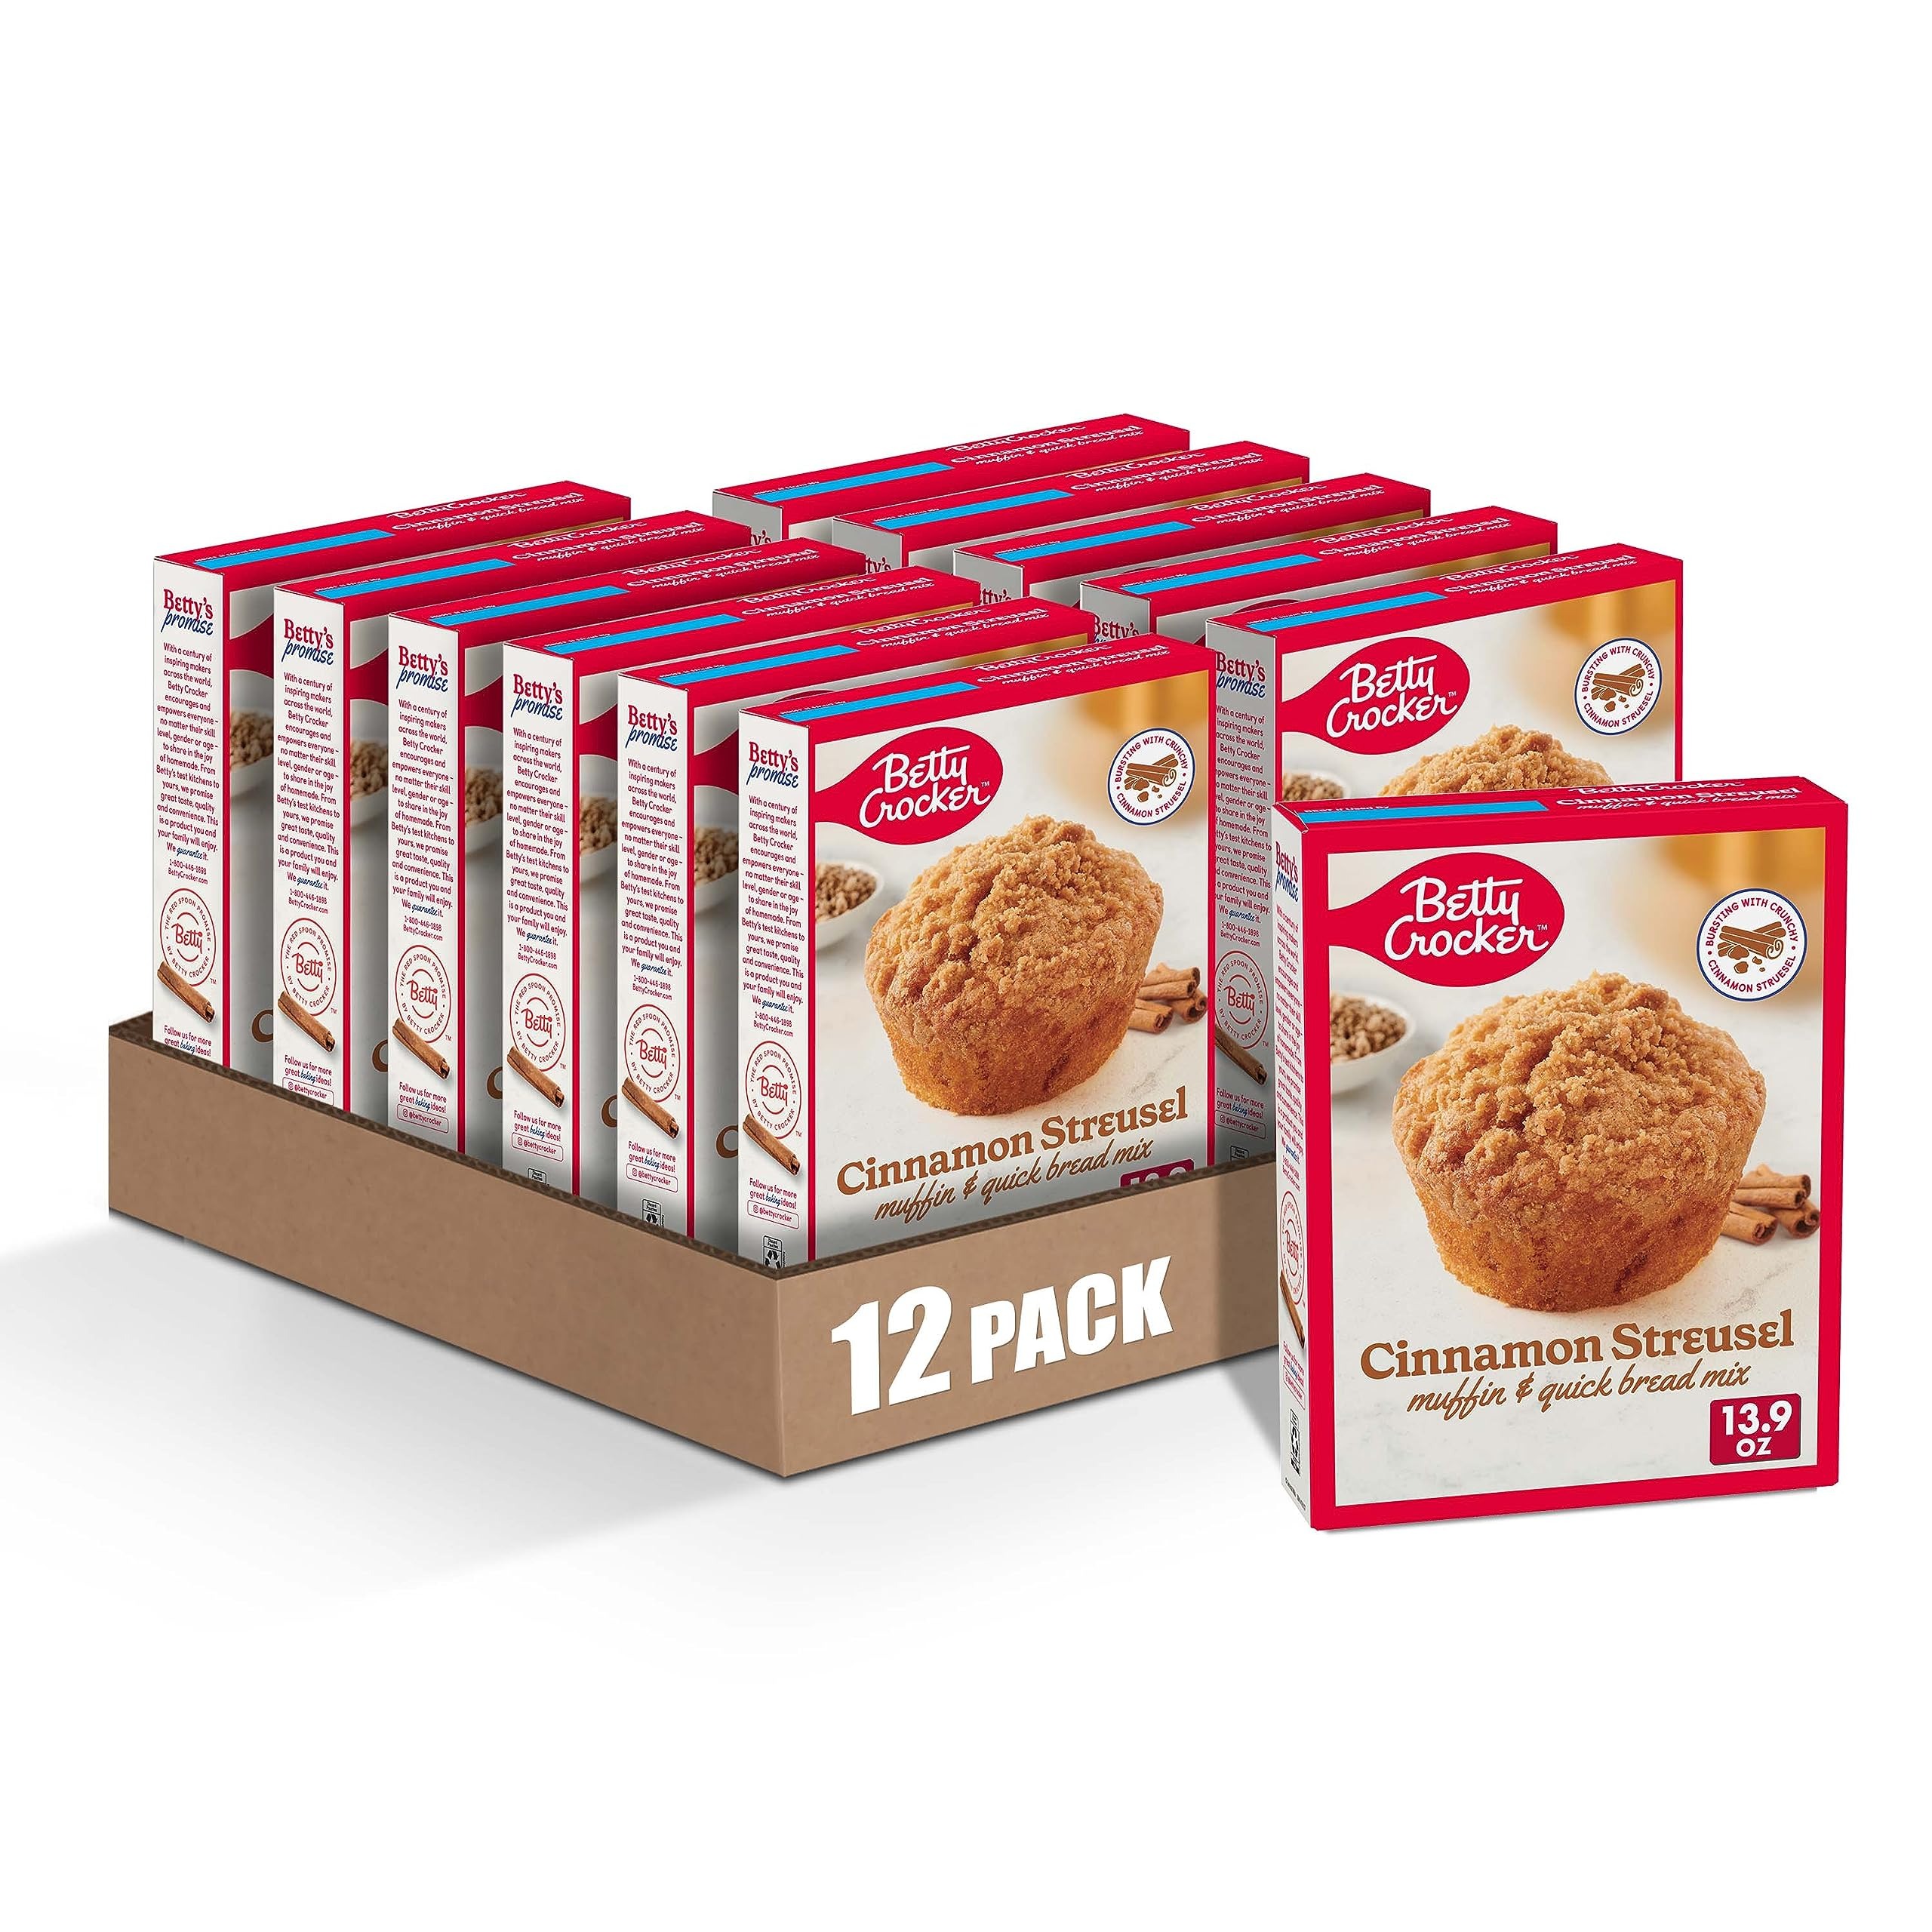
Item Name: Betty Crocker Cinnamon Streusel Muffin and Quick Bread Mix, 13.9 oz. (Pack of 12)
Bullet Point 1: CLASSIC MUFFIN MIX: Cinnamon streusel muffins are home-baked treats that are quick and portable for families on the go
Bullet Point 2: QUICK AND EASY: Just add a few simple ingredients, bake and enjoy
Bullet Point 3: ENDLESS OPTIONS: Perfect as a muffin mix, a dessert bread mix or a base ingredient for other Betty Crocker dessert recipes
Bullet Point 4: INGREDIENTS: No artificial flavors; Betty Crocker brings you the same fresh-baked favorites you've known and loved all your life
Bullet Point 5: CONTAINS: 13.9 oz (Pack of 12)
Value: 166.8
Unit: Ounce

Price: 3.99